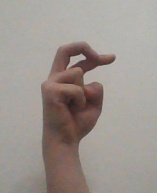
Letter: zay